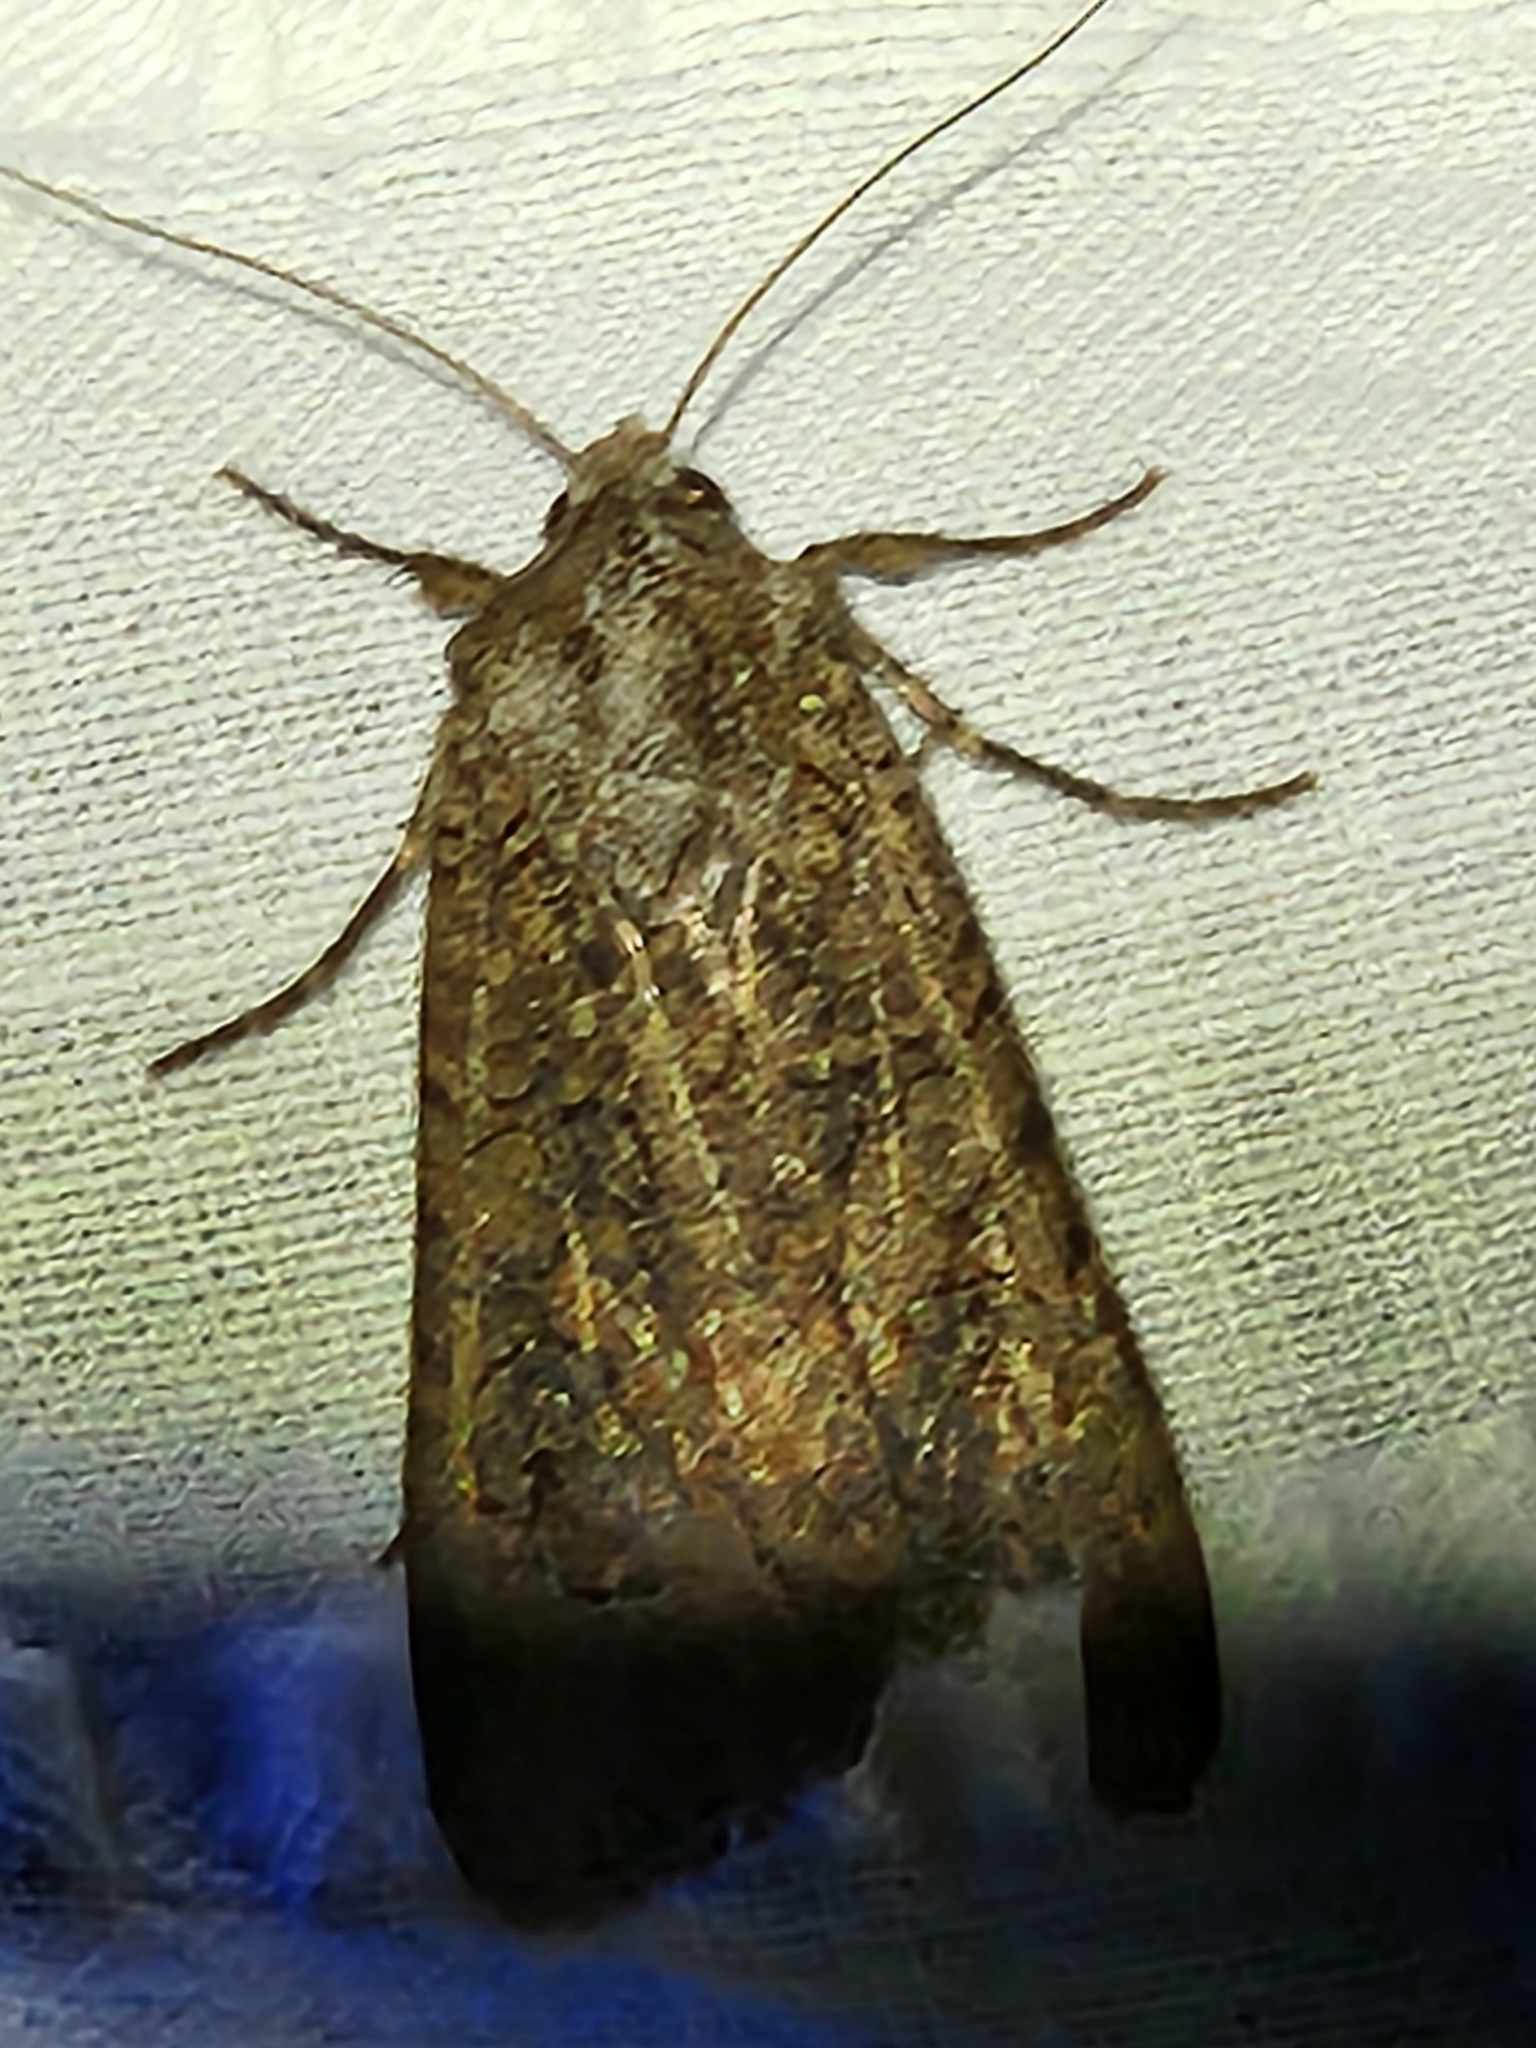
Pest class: cutworms